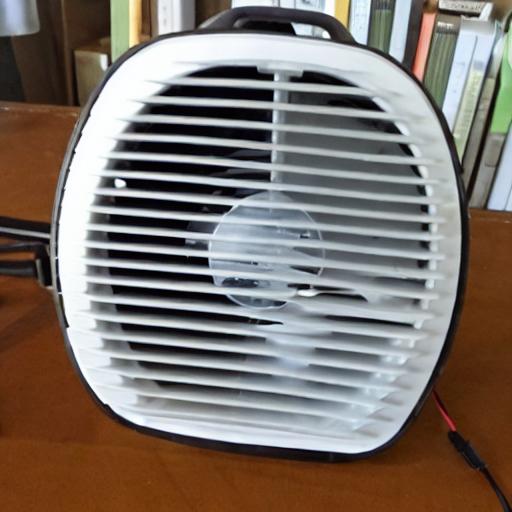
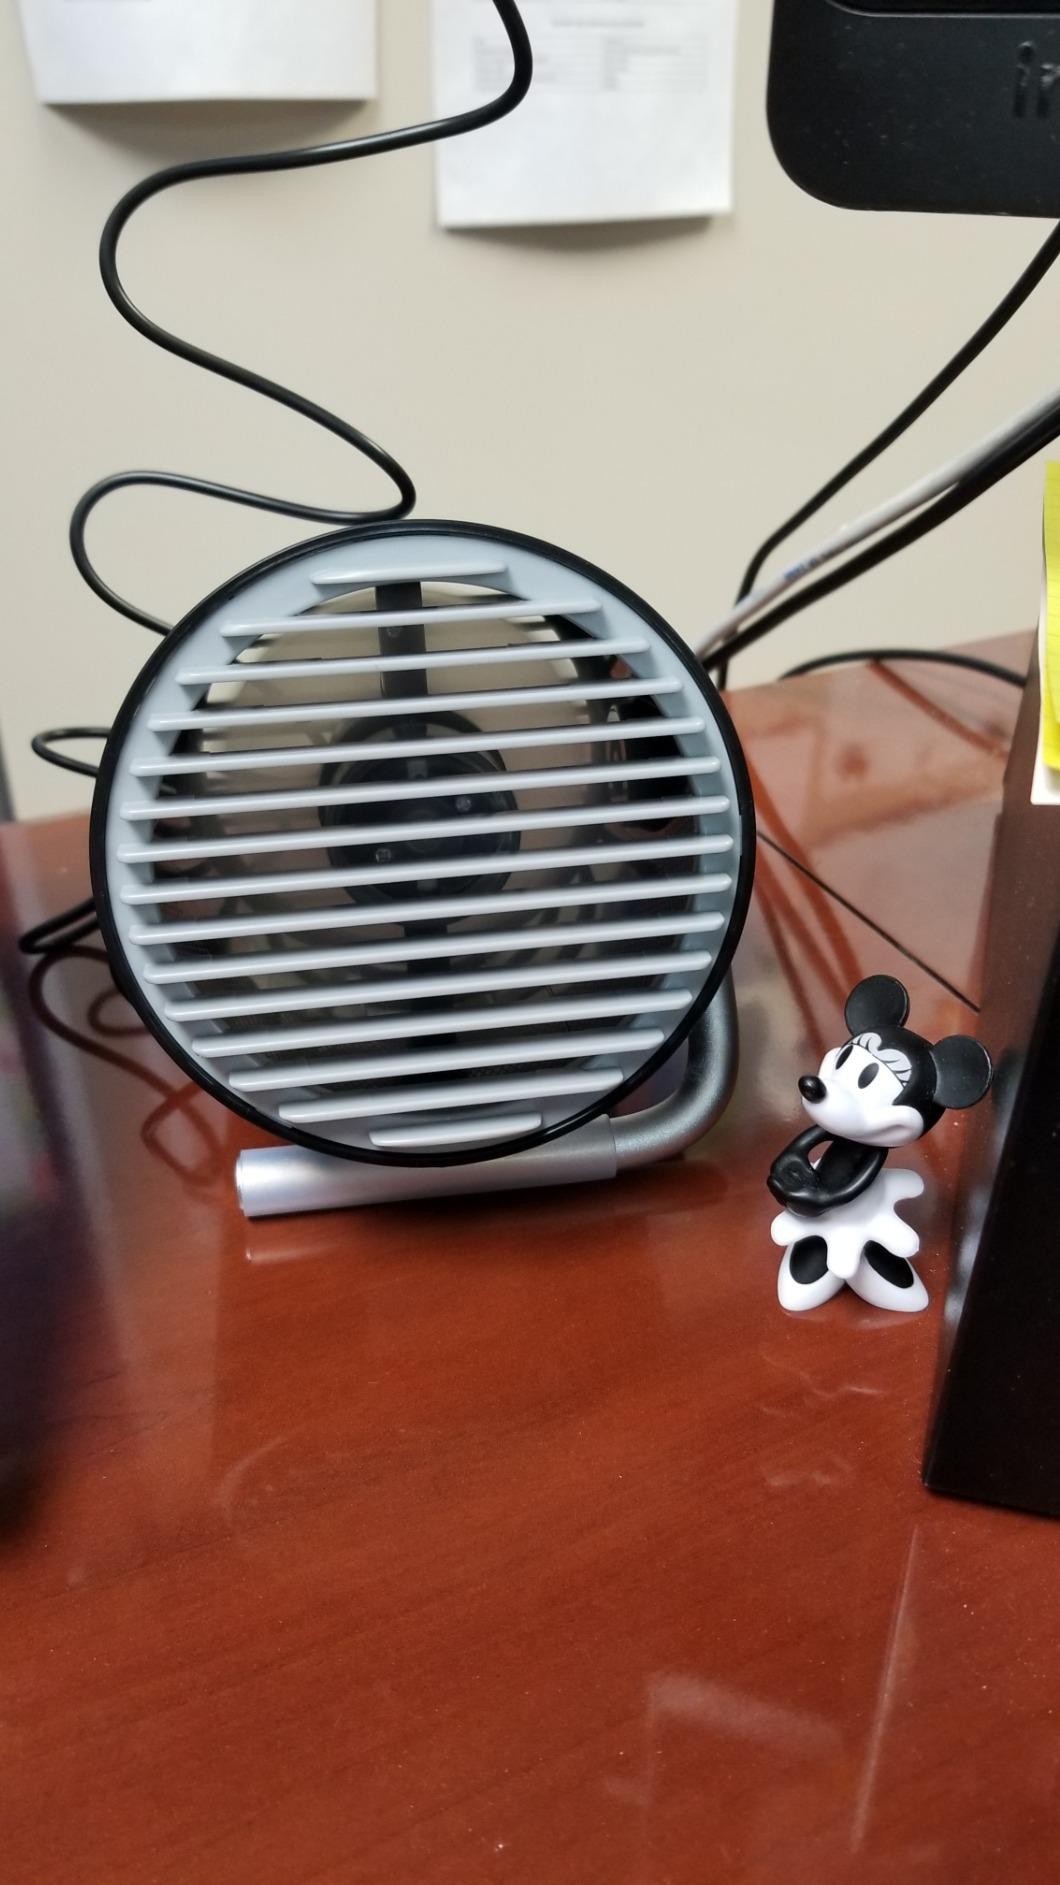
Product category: fan
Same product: no